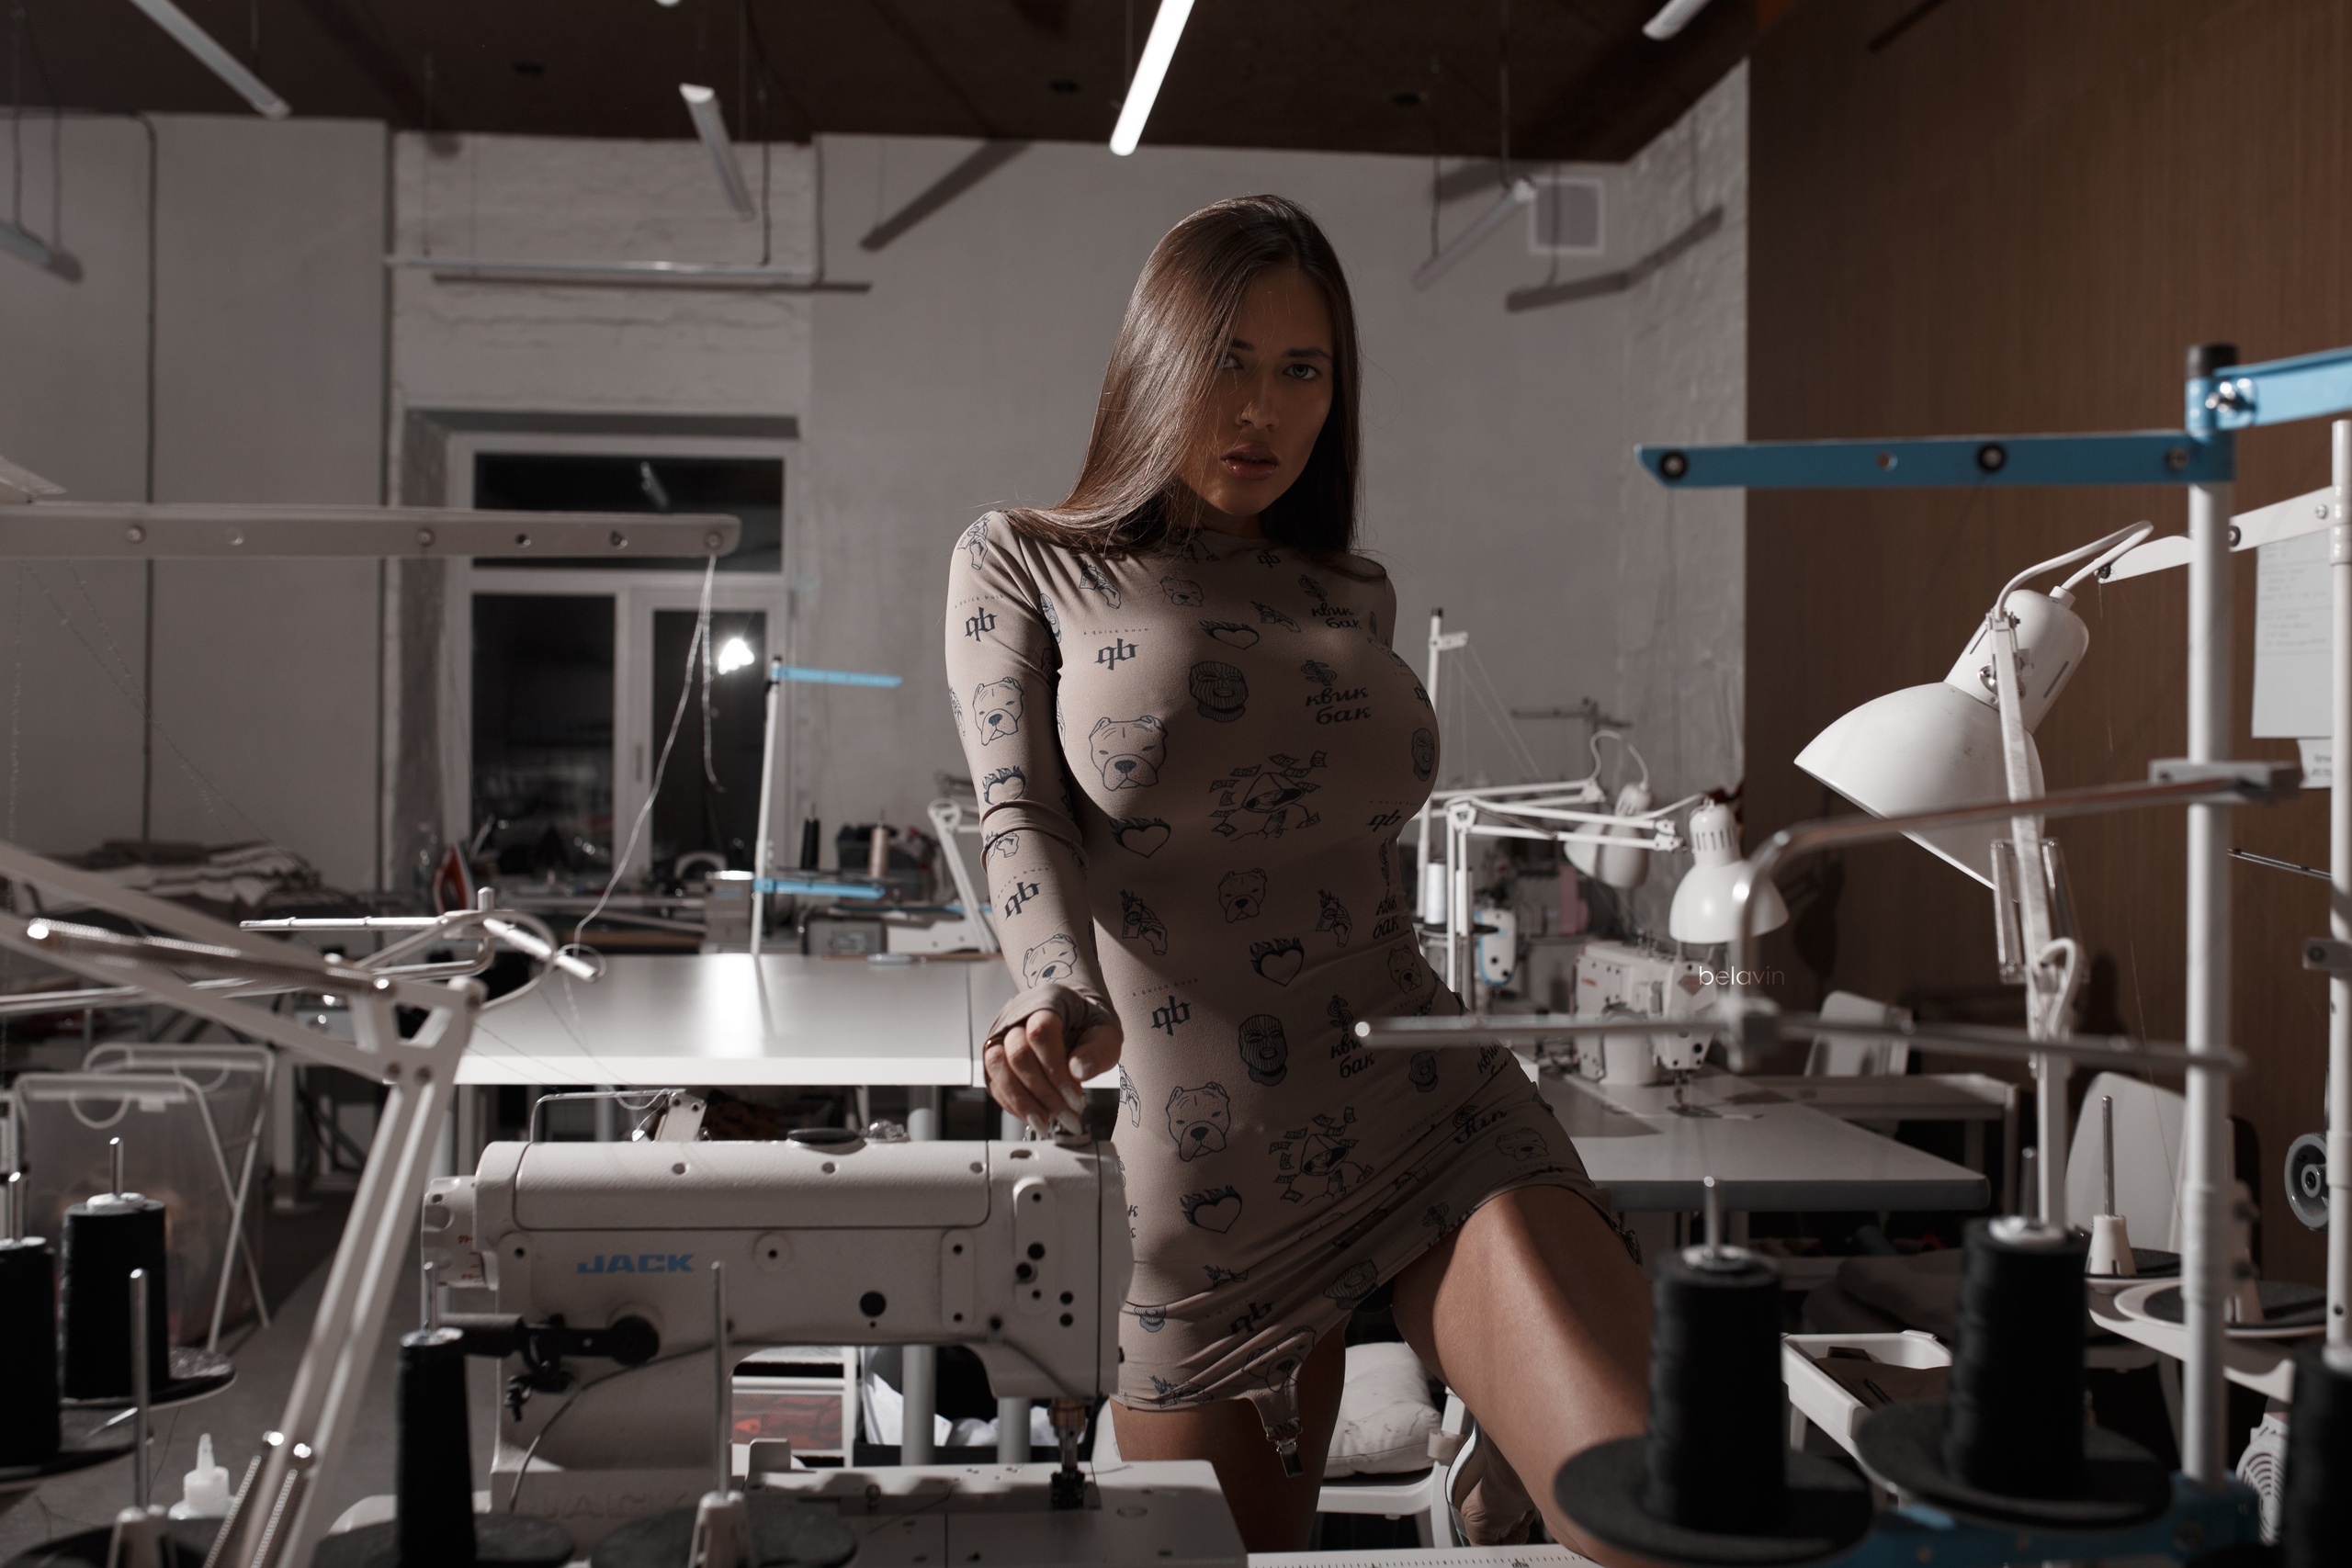
women, lady, model, person, photography, wallpaper, automotive design, fashion, flash photography, fashion design, eyewear, machine, engineering, thigh, audio equipment, human leg, office equipment, monochrome, musician, sitting, waist, room, monochrome photography, job, chest, fun, studio, employment, flesh, drummer, kitchen, home appliance